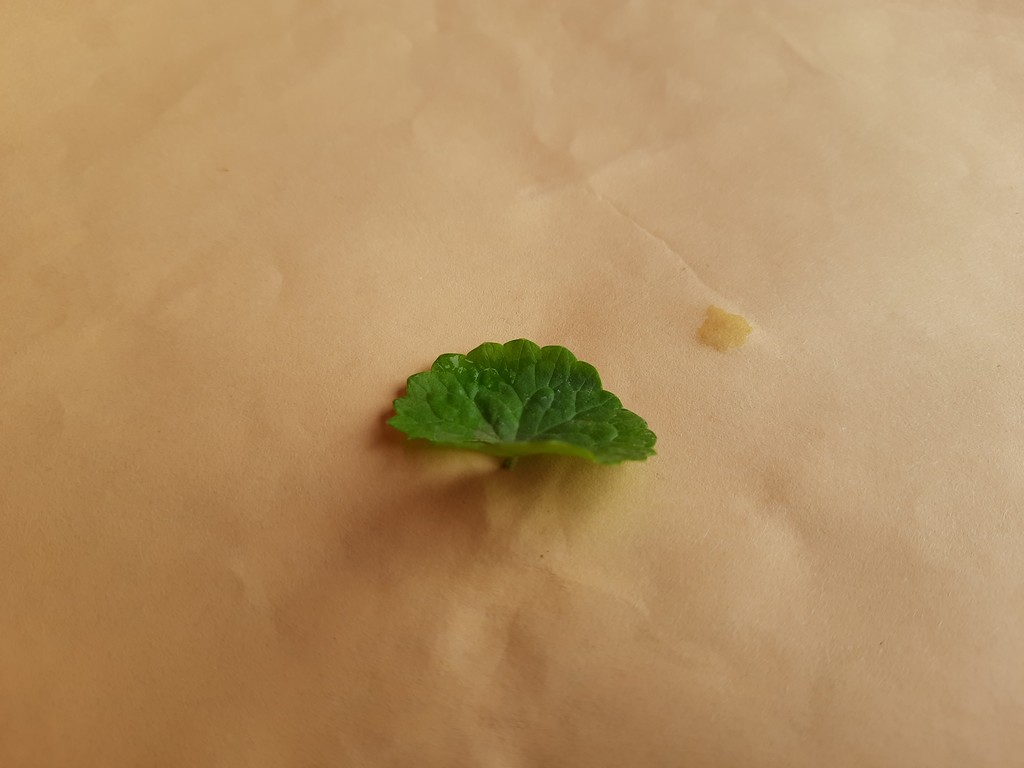
Label: Healthy